Palazzo Vecchio

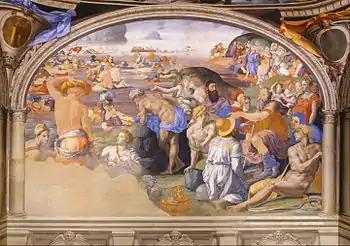
"Crossing the Red Sea," fresco by Agnolo Bronzino in the Cappella di Eleonora

The first courtyard was designed in 1453 by Michelozzo. In the lunettes, high around the courtyard, are crests of the church and city guilds. In the center, the porphyry fountain is by Battista del Tadda. The "Putto with Dolphin" on top of the basin is a copy of the original by Andrea del Verrocchio (1476), now on display on the second floor of the palace. This small statue was originally placed in the garden of the Villa Medici at Careggi. The water, flowing through the nose of the dolphin, is brought here by pipes from the Boboli Gardens.